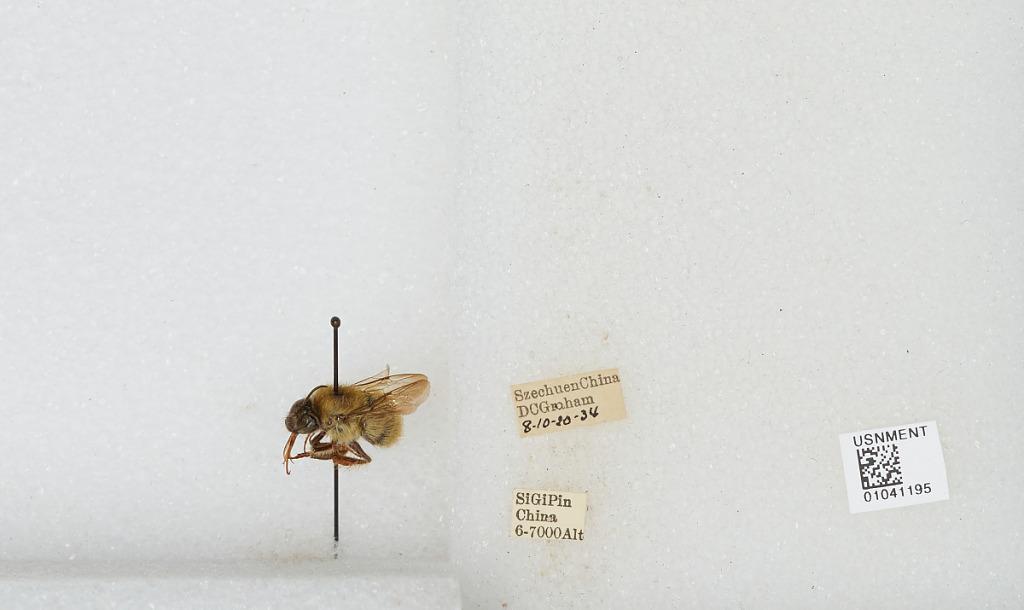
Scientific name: Bombus sp.
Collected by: D. Graham
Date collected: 1934-8-10
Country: China
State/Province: Sichuan
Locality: Si Gi Pin